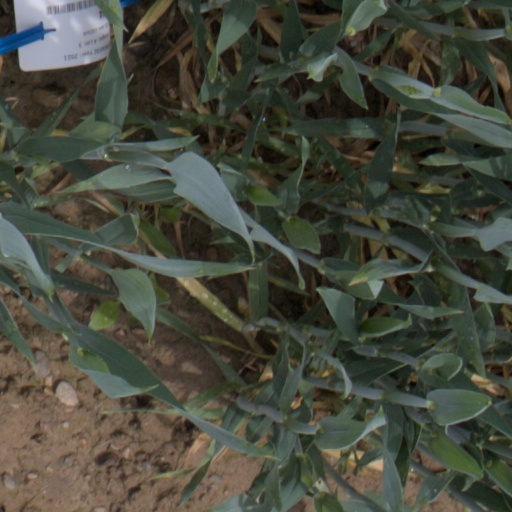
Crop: wheat